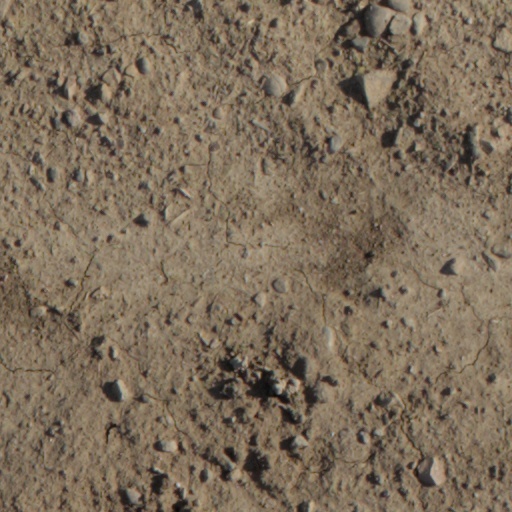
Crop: wheat